Mikawa House

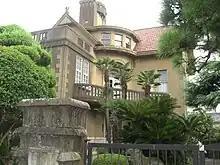
Mikawa House

In 1929, a doctor from Tokushima named Yoshiyuki Mikawa was studying abroad in Germany when he met Toyojirō Kiuchi, an architect of roughly the same age who was also from Tokushima. The two hit it off immediately and became close friends. After returning to Japan, Mikawa asked Kiuchi to design a house for him as proof of their friendship, and the result is what is now known in English as Mikawa House.